Vehicle registration plates of Manitoba

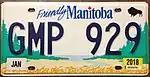

The Canadian province of Manitoba first required its residents to register their motor vehicles and display licence plates in 1911. , plates are issued by the Manitoba Public Insurance. Front and rear plates are required for most classes of vehicles, while only rear plates are required for motorcycles and trailers.